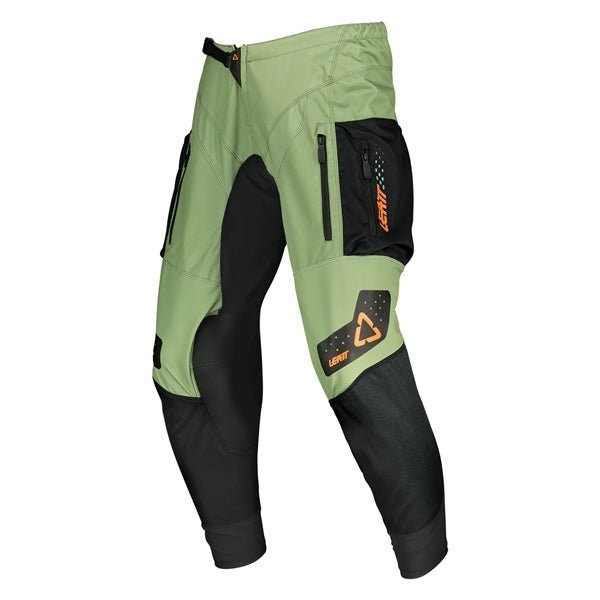
Leatt Enduro 4.5 Pant
Pre-curved classic in-boot fit Cargo storage in thigh and unique yoke storage pockets Thigh zipper vents Ripstop stretch panels Multi-layer inner knee reinforcement with leather for bike grip Durable but lightweight Ripstop seat, thigh and knees Material panels have multi-row reinforced stitching Waist with micro adjuster and 360 degrees heavy-duty silicone grip Top quality YKK zippers Anti-odor MoistureCool mesh lining
Brand: Leatt
Category: Apparel & Accessories > Clothing > Activewear > Activewear Pants